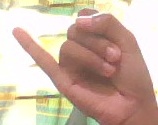
ASL sign: J